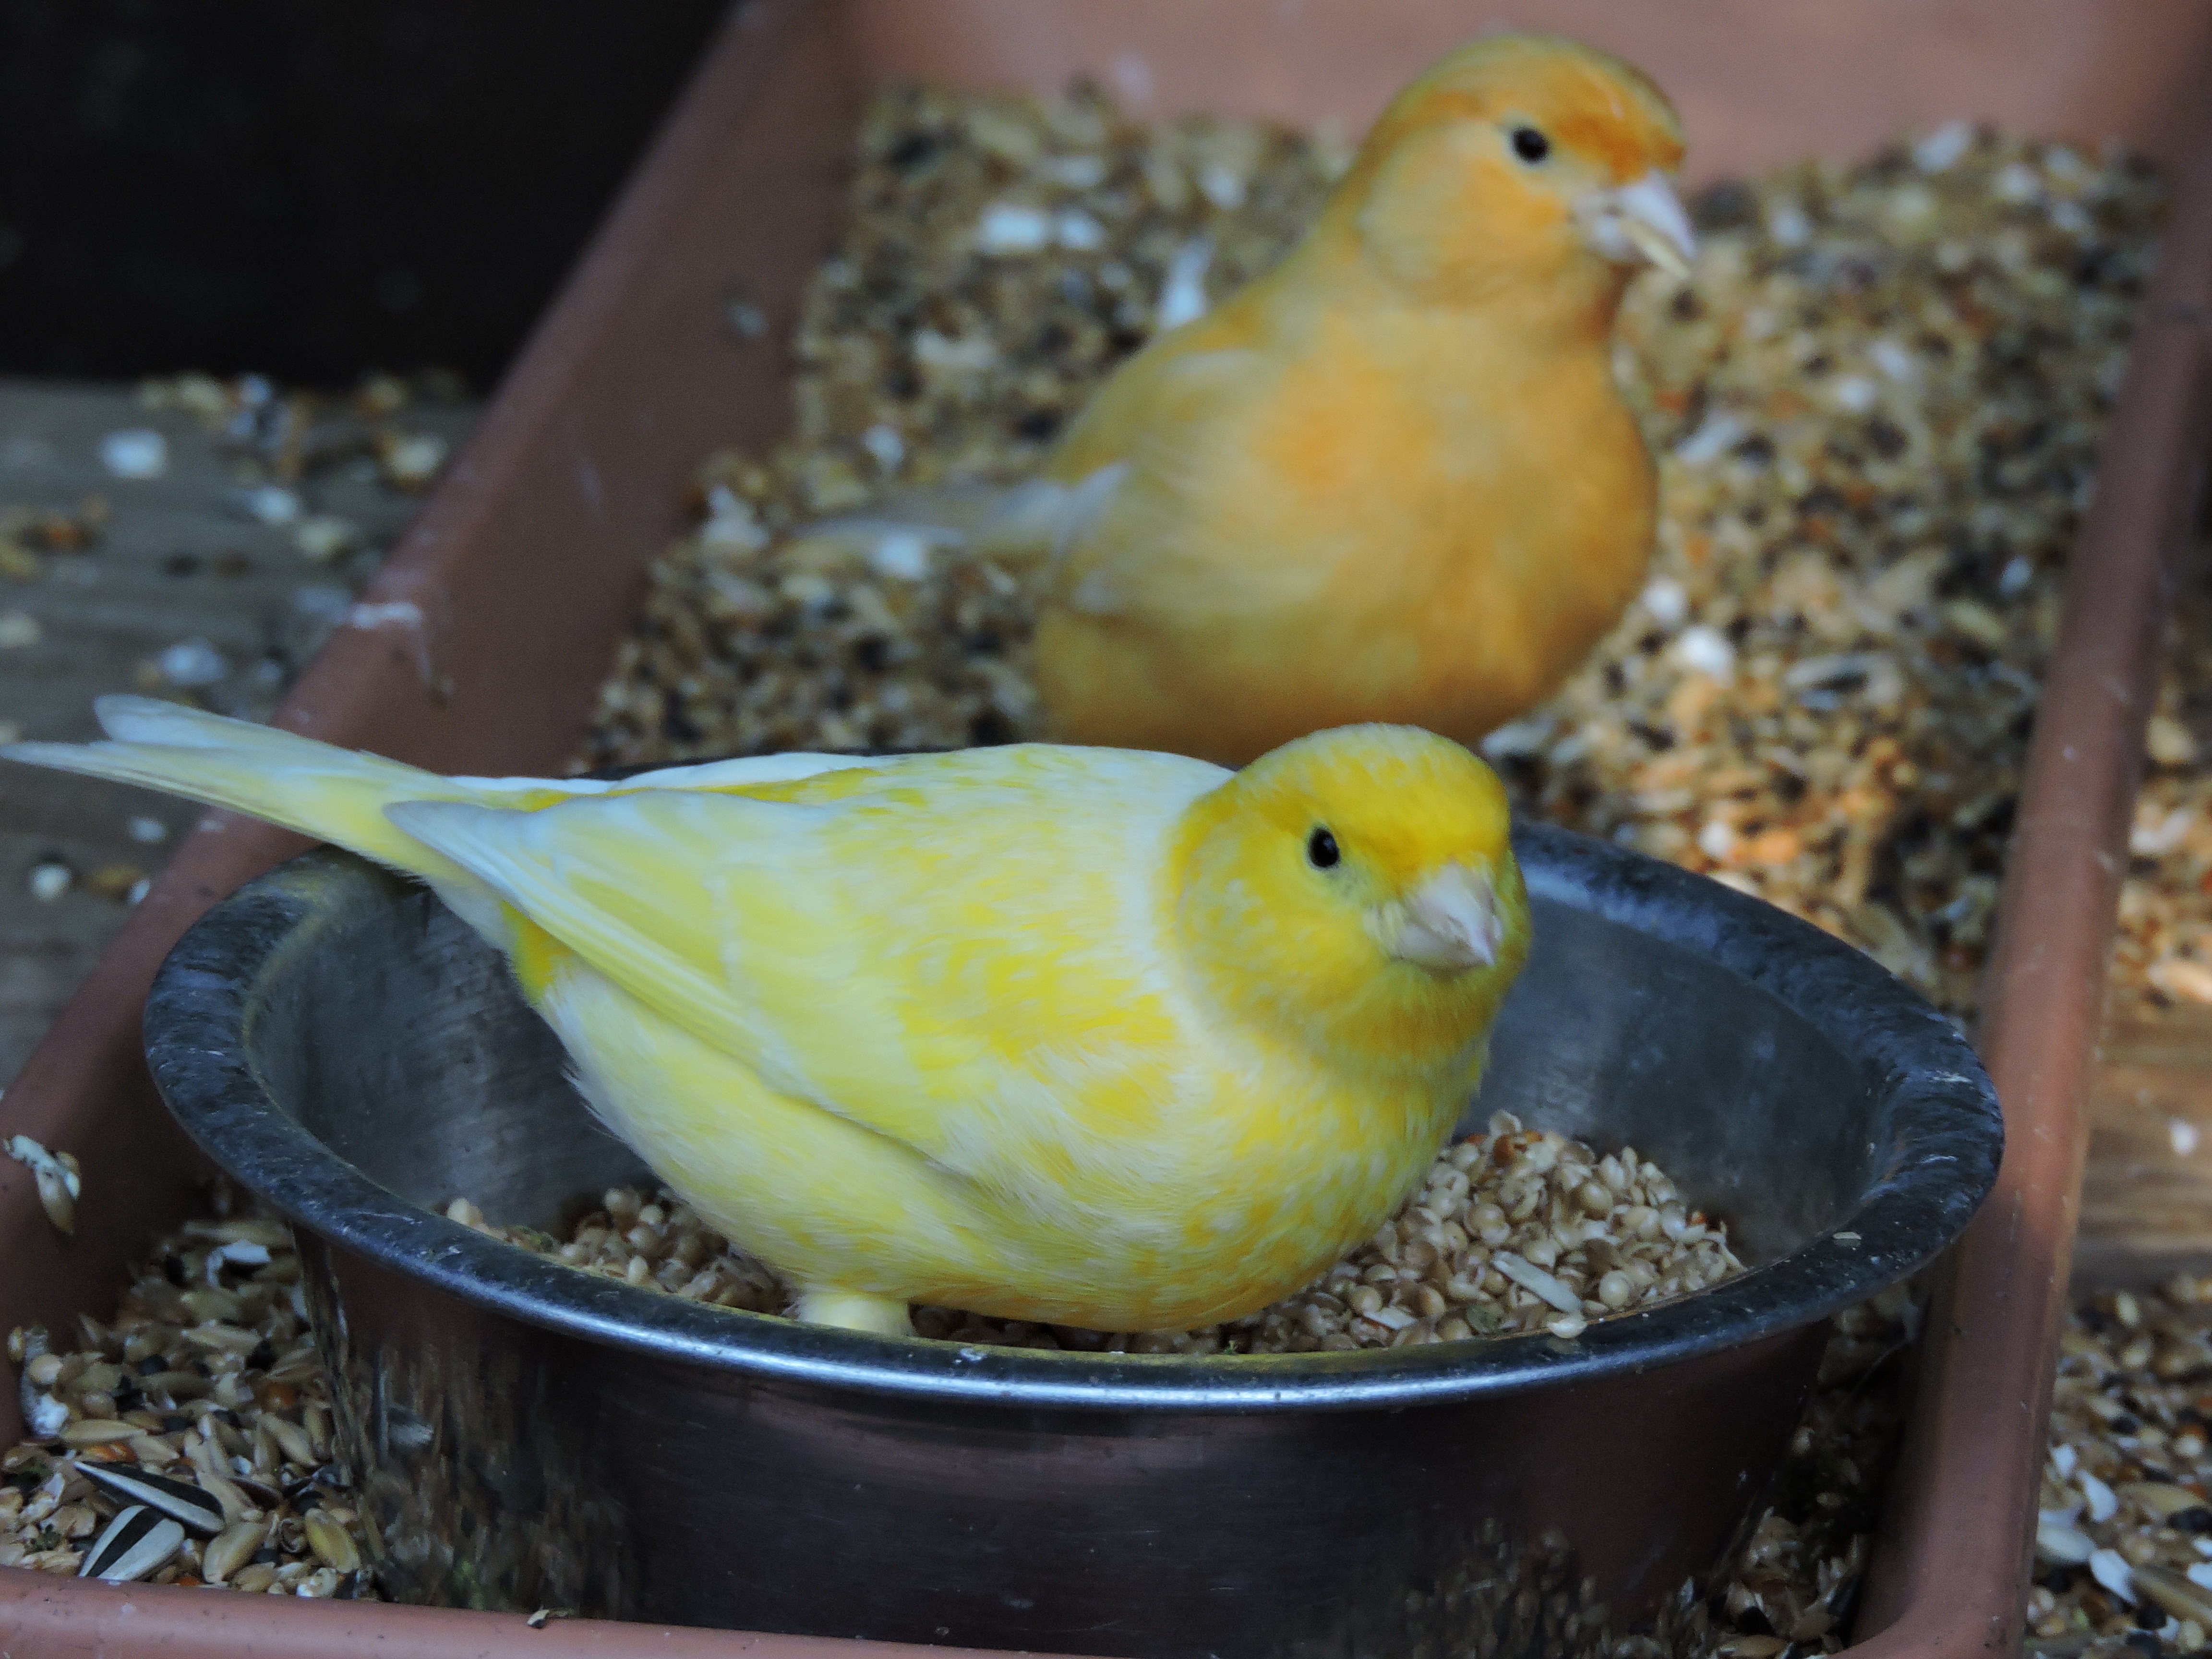
nature, bird, animal, wildlife, beak, yellow, feather, fauna, lovebird, vertebrate, parrot, finch, parakeet, aviary, canary, perching bird, common pet parakeet, atlantic canary